Ion (DC Comics)

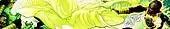
The Ion entity, extracted by force from host Kyle Rayner by Sinestro in "Green Lantern Sinestro Corps Special" (2007). Art by Ethan Van Sciver.

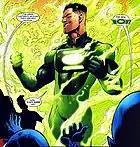
Sodam Yat as Ion, from "Green Lantern Corps" (vol. 2) #17. Art by Patrick Gleason.

The 2007 one-shot special "Green Lantern/Sinestro Corps Special" reveals that, like the retconned origin of Parallax, Ion is a non-corporeal symbiote, a separate being, forcefully extracted from Kyle and imprisoned on Qward by the Sinestro Corps. Upon expelling Ion from Rayner, Sinestro forces Kyle to bond with Parallax, who possesses Kyle's body. The Ion entity is eventually freed by several members of the Green Lantern Corps, after which the Guardians choose Sodam Yat to become its host.